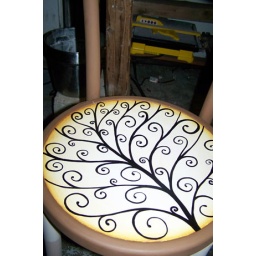
the seat of a chair commissioned by a really cool lady named Linda-she's kind of a local hot shot around here.